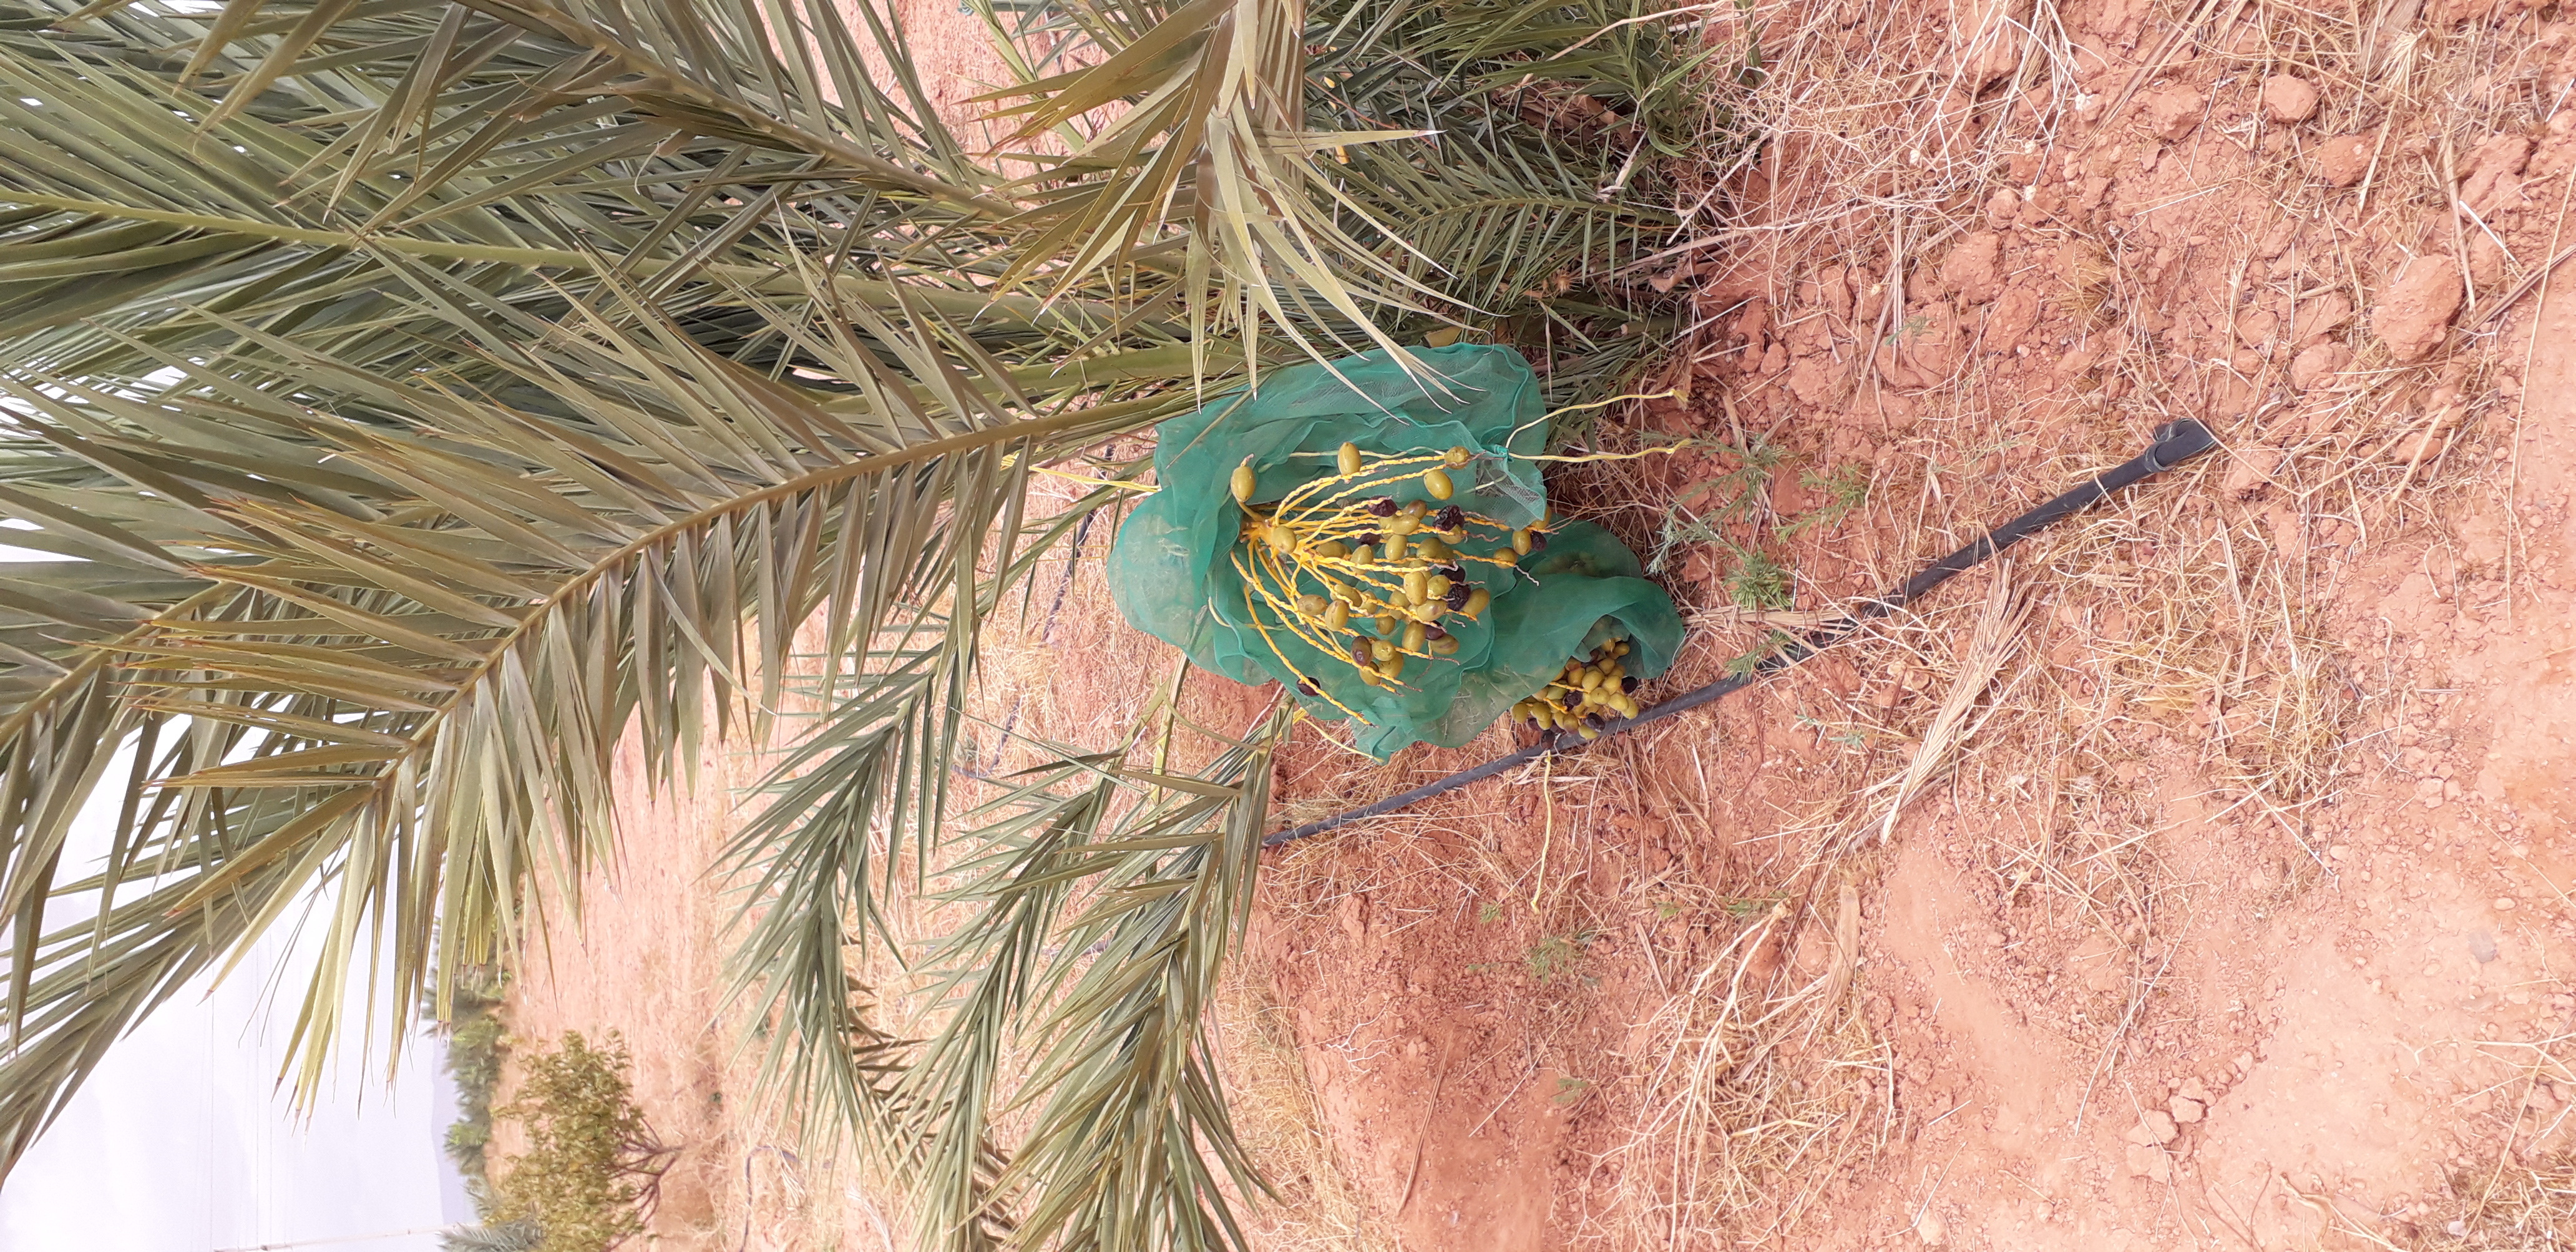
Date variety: kholt